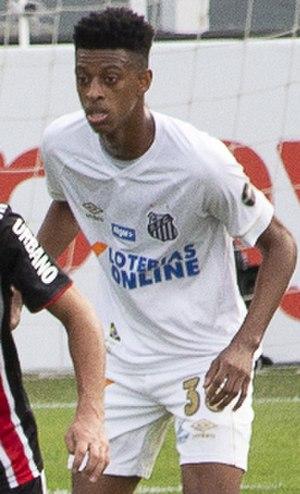
Robson Bambu, de son vrai nom Robson Alves de Barros, né le 12 novembre 1997 à São Vicente, est un footballeur brésilien qui évolue au poste de défenseur central à l'OGC Nice.